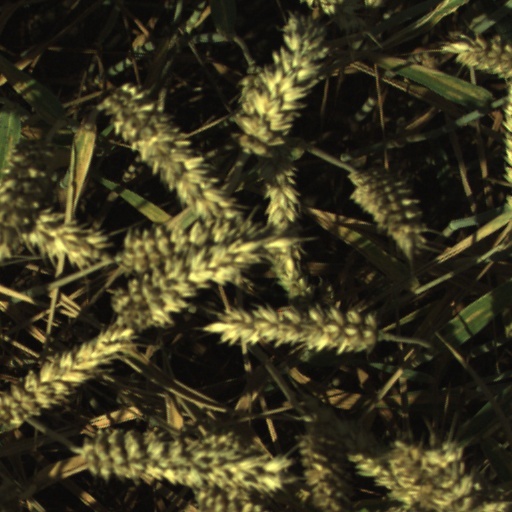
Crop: wheat